Overalls

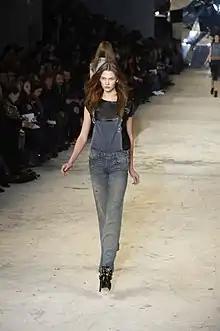
Diesel Black Gold Fall/Winter 2010 Collection

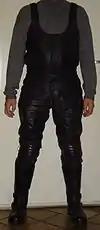
Salopettes for a motorcycle rider

Bib overalls (in different colors and textiles) became popular garments among American youth from the 1960s onward.